Olonetskaya shipyard

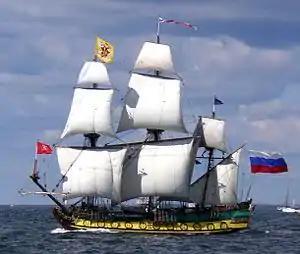

Olonetskaya shipyard, also known as Svirskaya (from 1785 - Lodeynopolskaya) is a shipbuilding enterprise that operated in 1702–1829 in Lodeynoye Pole in Olonetsky Uyezd of the Russian Empire.